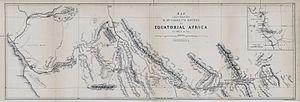
Paul Belloni Du Chaillu, né le 31 juillet 1831 à Saint-Denis et mort le 30 avril 1903 à Saint-Pétersbourg, est un explorateur et naturaliste franco-américain.